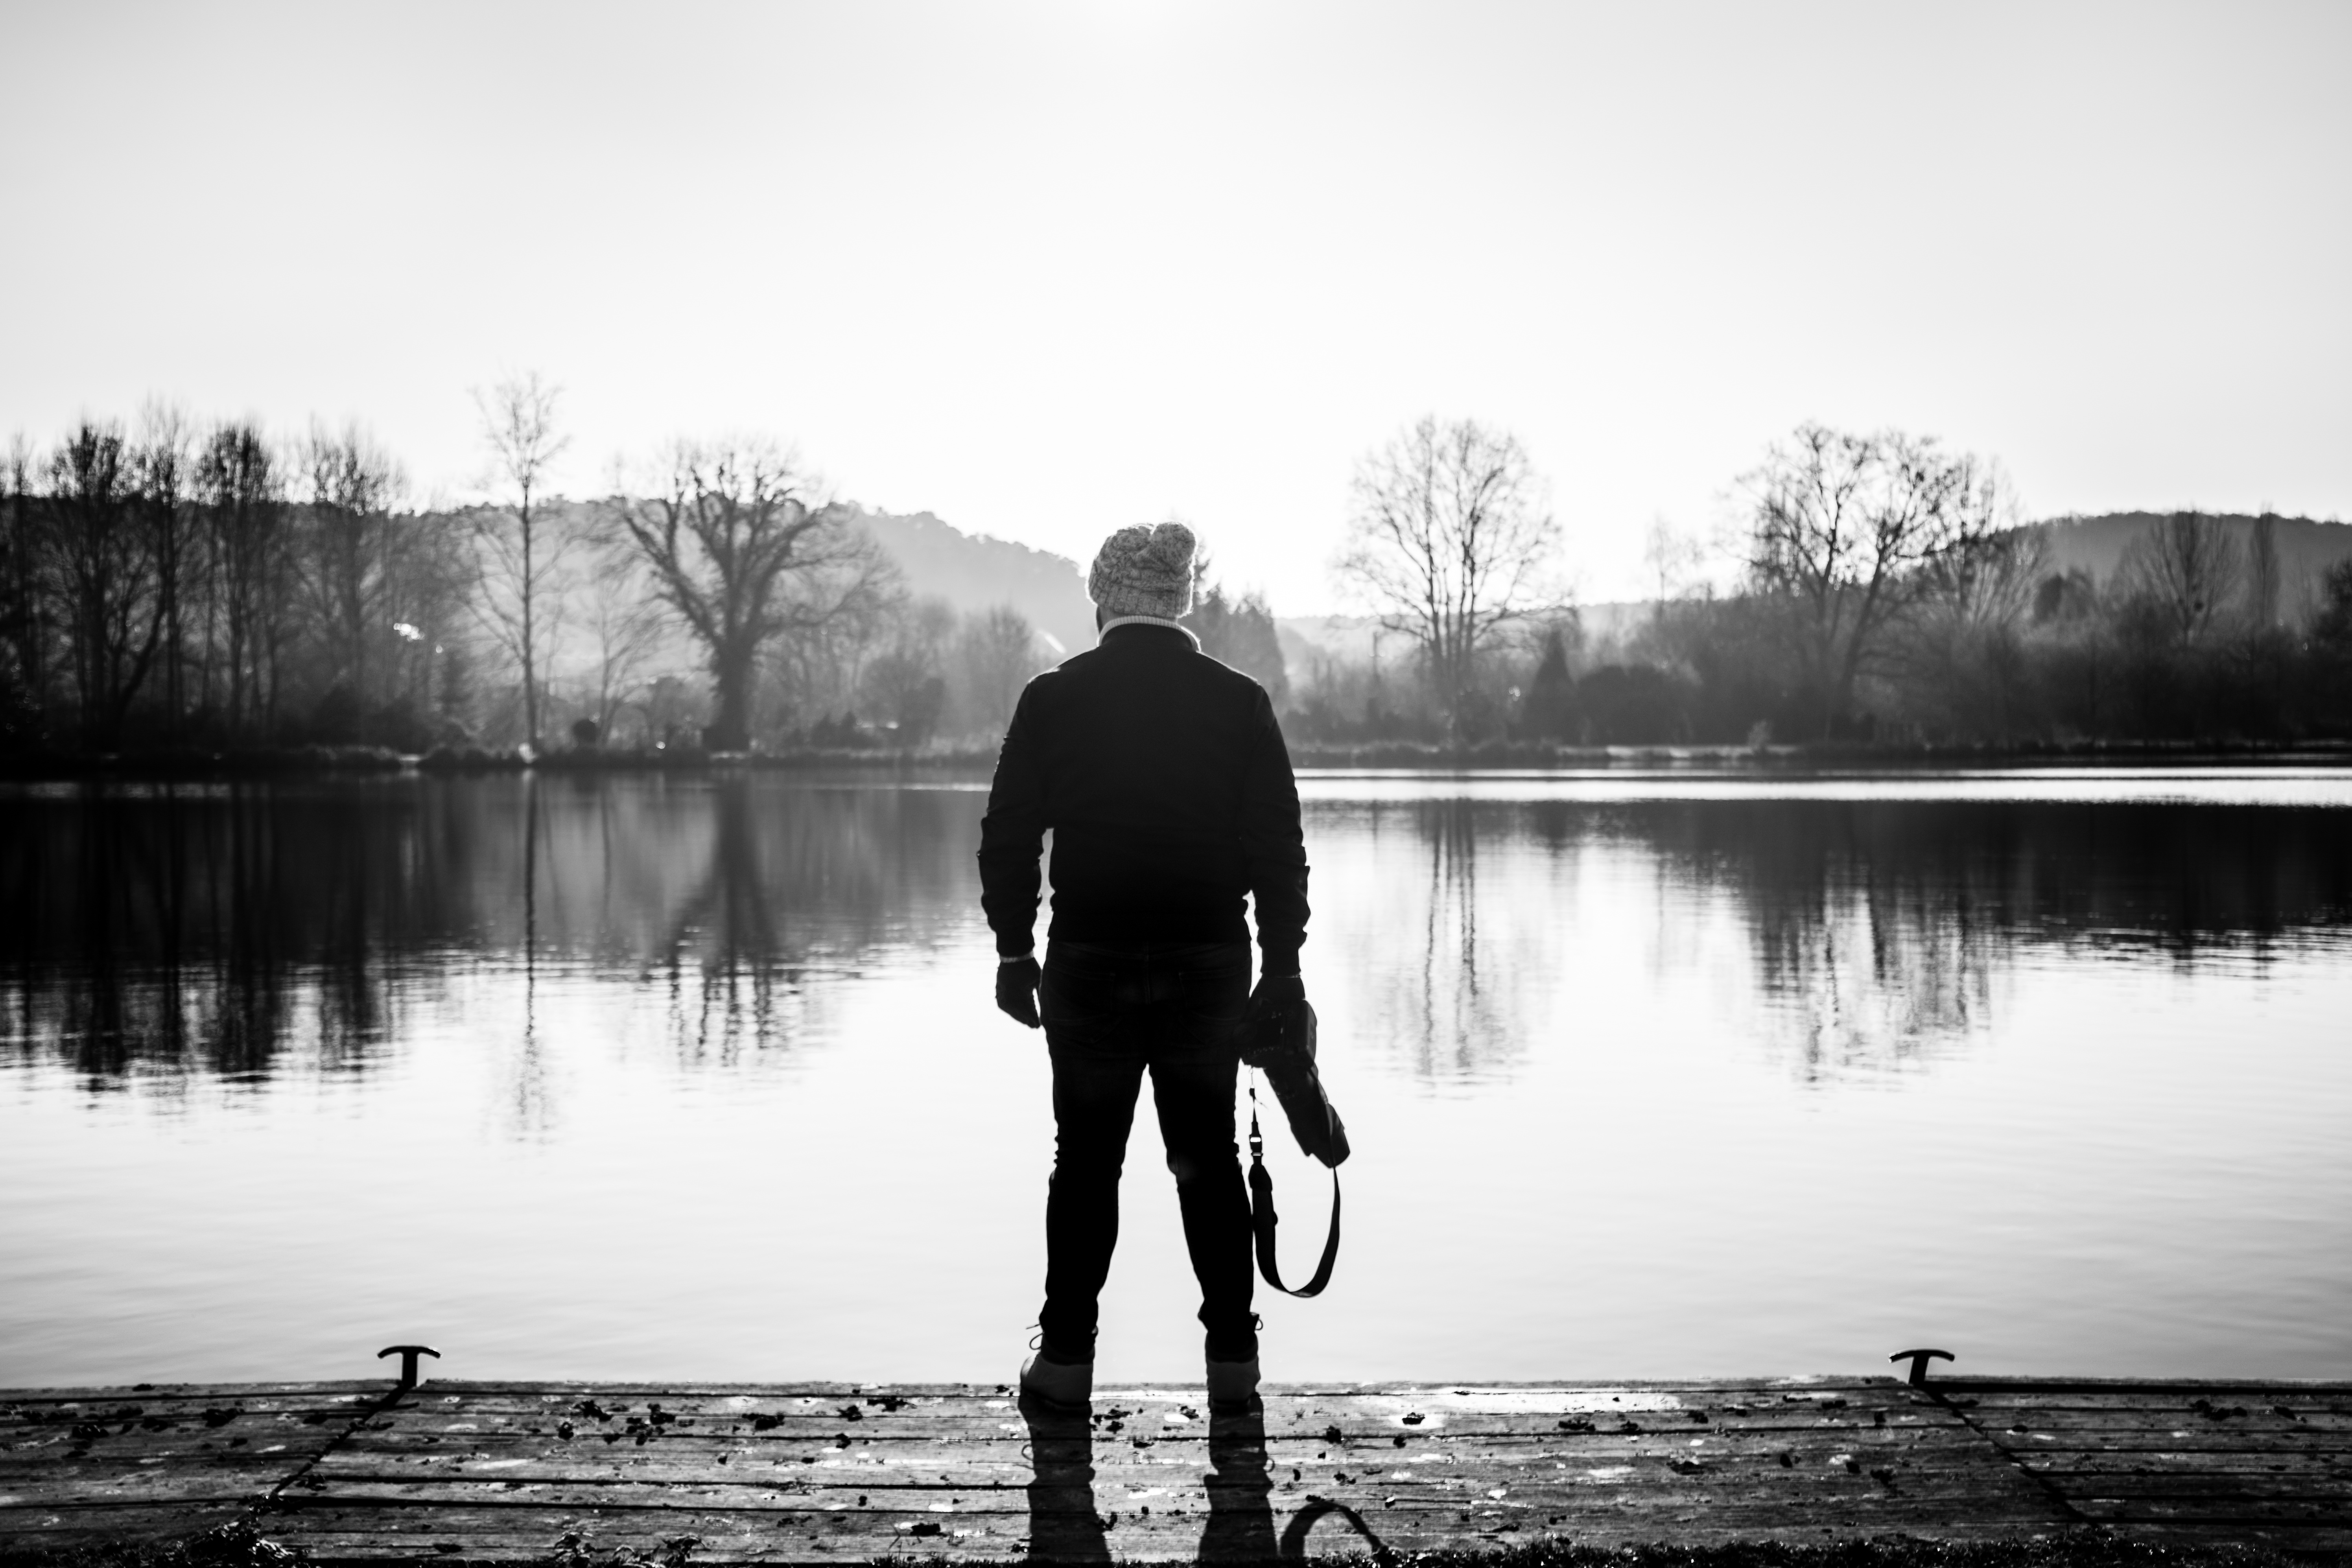
work, man, landscape, sea, water, nature, outdoor, horizon, person, cold, winter, light, black and white, sunshine, photography, photographer, sunlight, morning, lake, alone, river, land, symmetrical, photo, travel, seaside, walk, france, clear, europe, rural, young, reflection, relax, lens, scenic, journey, solo, natural, autumn, scenery, shadow, calm, silence, black, monochrome, trip, lifestyle, relaxing, trees, reflect, blackandwhite, sunny, me, stand, relaxation, wideangle, picture, photograph, look, backlight, discovery, scene, minimal, job, listen, campaign, monochrome photography